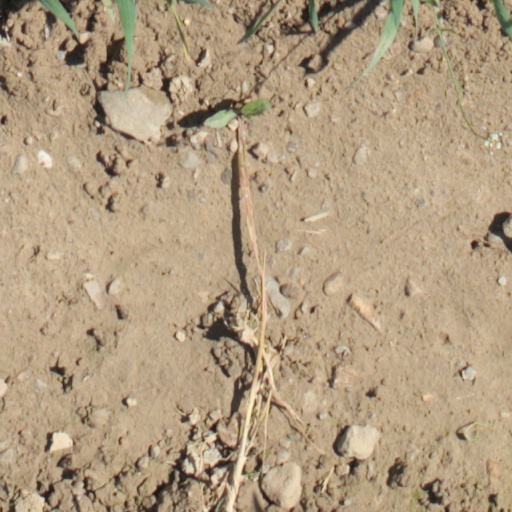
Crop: wheat